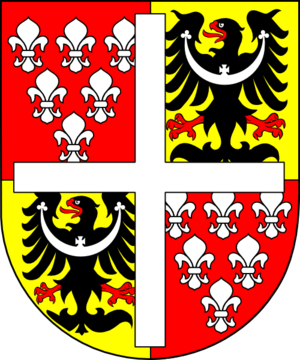
Bolesław Kominek est un cardinal polonais, archevêque de Wrocław de 1972 à sa mort.